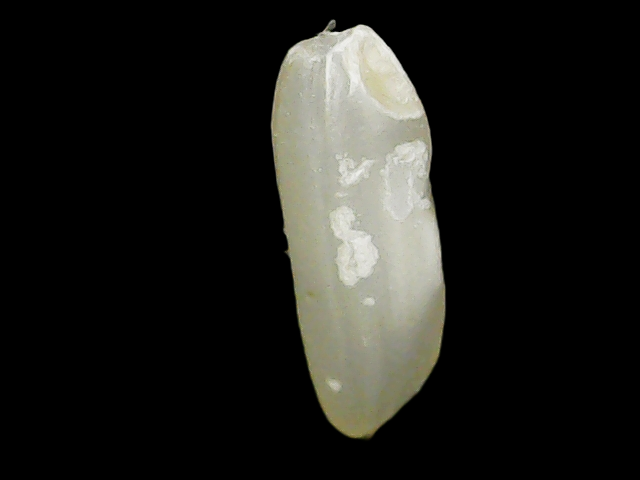
Rice variety: Binadhan24